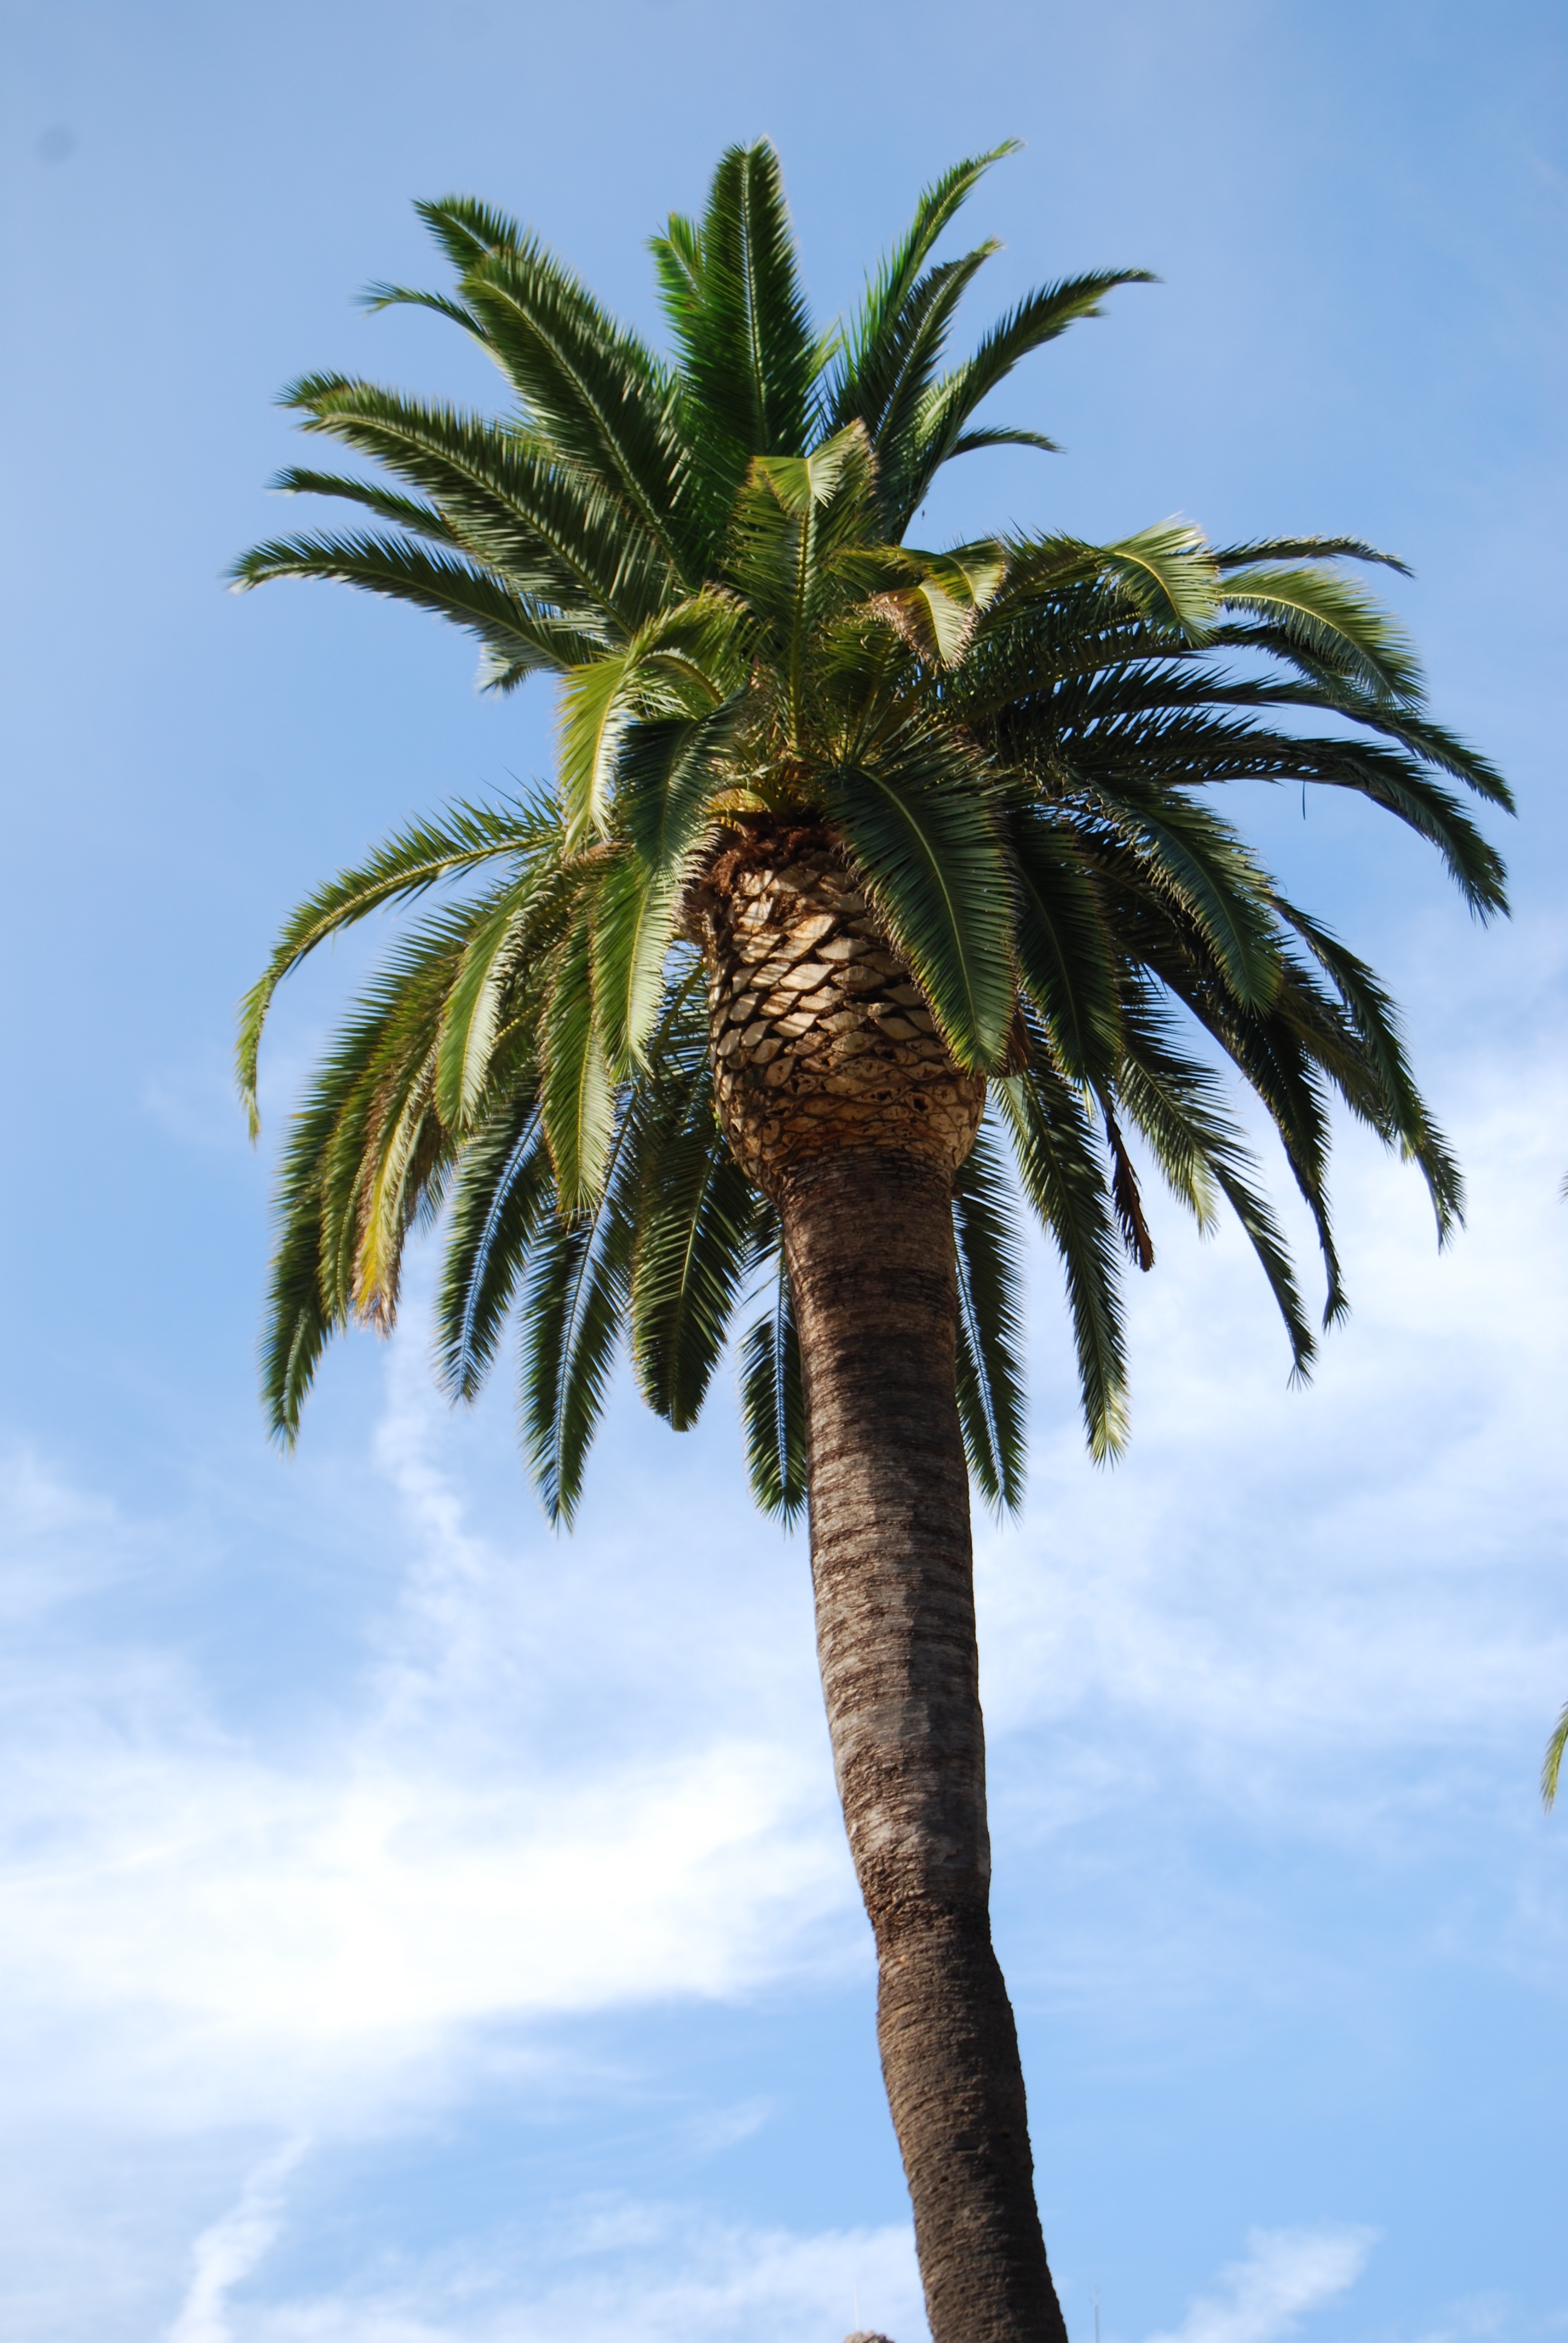
tree, nature, plant, sky, sun, fruit, leaf, flower, summer, food, palm, produce, botany, flora, tropics, flowering plant, date palm, plant stem, woody plant, land plant, arecales, palm family, borassus flabellifer